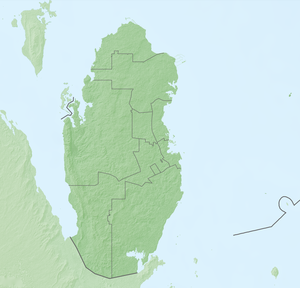
The Pearl est un archipel d'îles artificielles en construction au Qatar et situé non loin de la capitale Doha. Les îles accueilleront des complexes résidentiels touristiques, des marinas, des commerces et des équipements de loisirs.
Dukhân est le principal gisement pétrolier du Qatar - et le seul onshore. Il a été découvert en 1939, mais l'exploitation commerciale n'a commencée qu'en 1950.
Le circuit international de Losail est un circuit permanent de sports mécaniques situé juste en dehors de Doha dans le golfe Persique au Qatar.